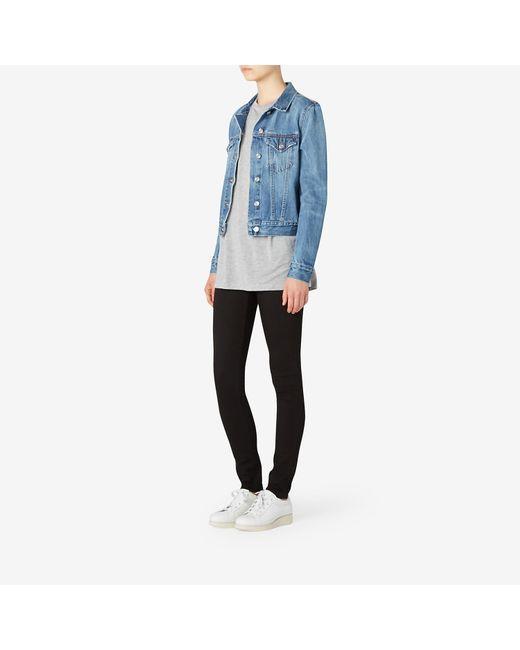
Damen kurze Jeans-Jeansjacke Langarm Button-Down-Basic Klassische Jackenmäntel